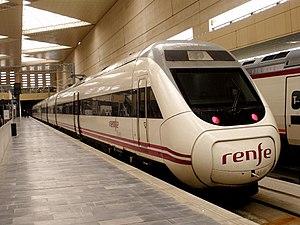
Alvia est le nom commercial d'un service grande vitesse de la Renfe sur les chemins de fer espagnol. On y trouve plusieurs classes dont les classes touristiques et certaines voitures sont adaptées aux personnes à mobilité réduite.